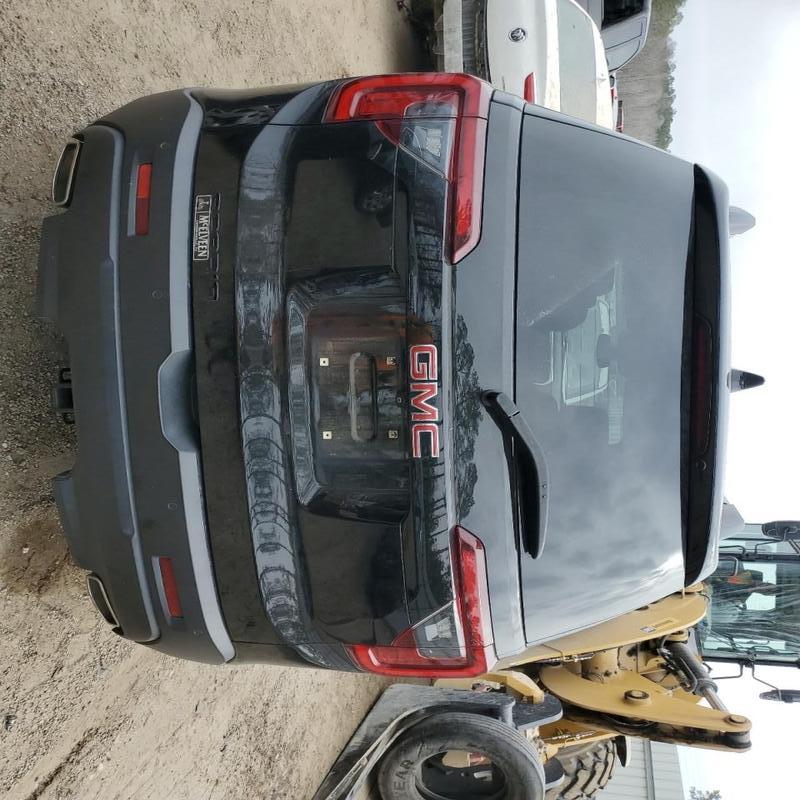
Aucun dommage détecté.
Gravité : aucun